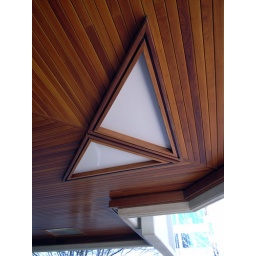
Fine detailing underneath the arcade. The details in this building set it apart from other office buildings in Civic.